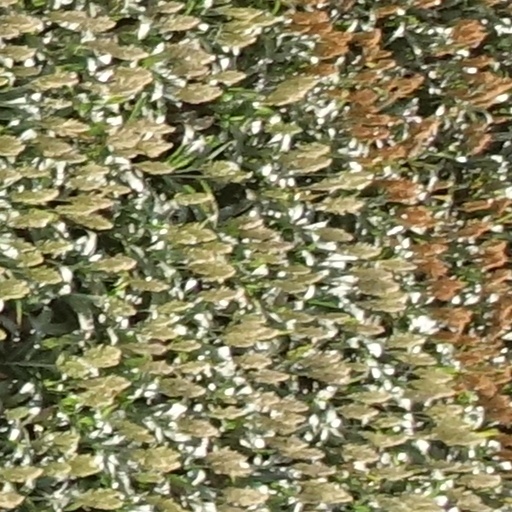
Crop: sorghum